Alleycat race

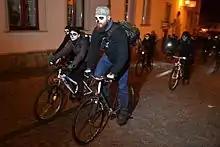
Race in Mexican All Saints Day style, Poland, 2014

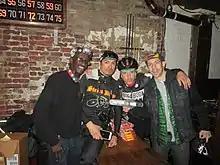
Racers and organizers of the Monster Track annual Alleycat Race in New York City

An alleycat race is an unsanctioned bicycle race. Alley cats almost always take place in cities, and are often organized by bicycle messengers. The informality of the organization is matched by the emphasis on taking part, rather than simple competition. For instance, many alleycats present prizes for the last competitor to finish (sometimes known as Dead Fucking Last or DFL).